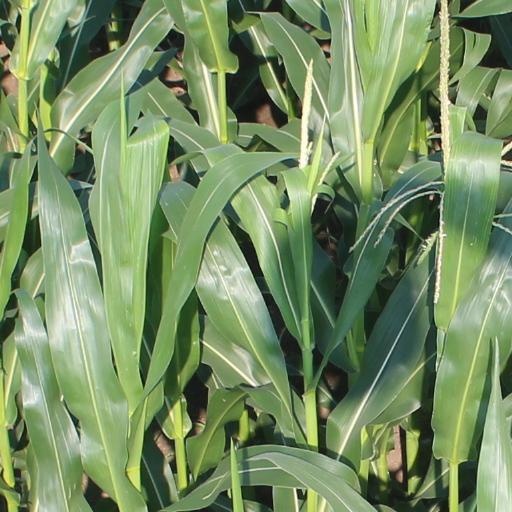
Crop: maize; corn